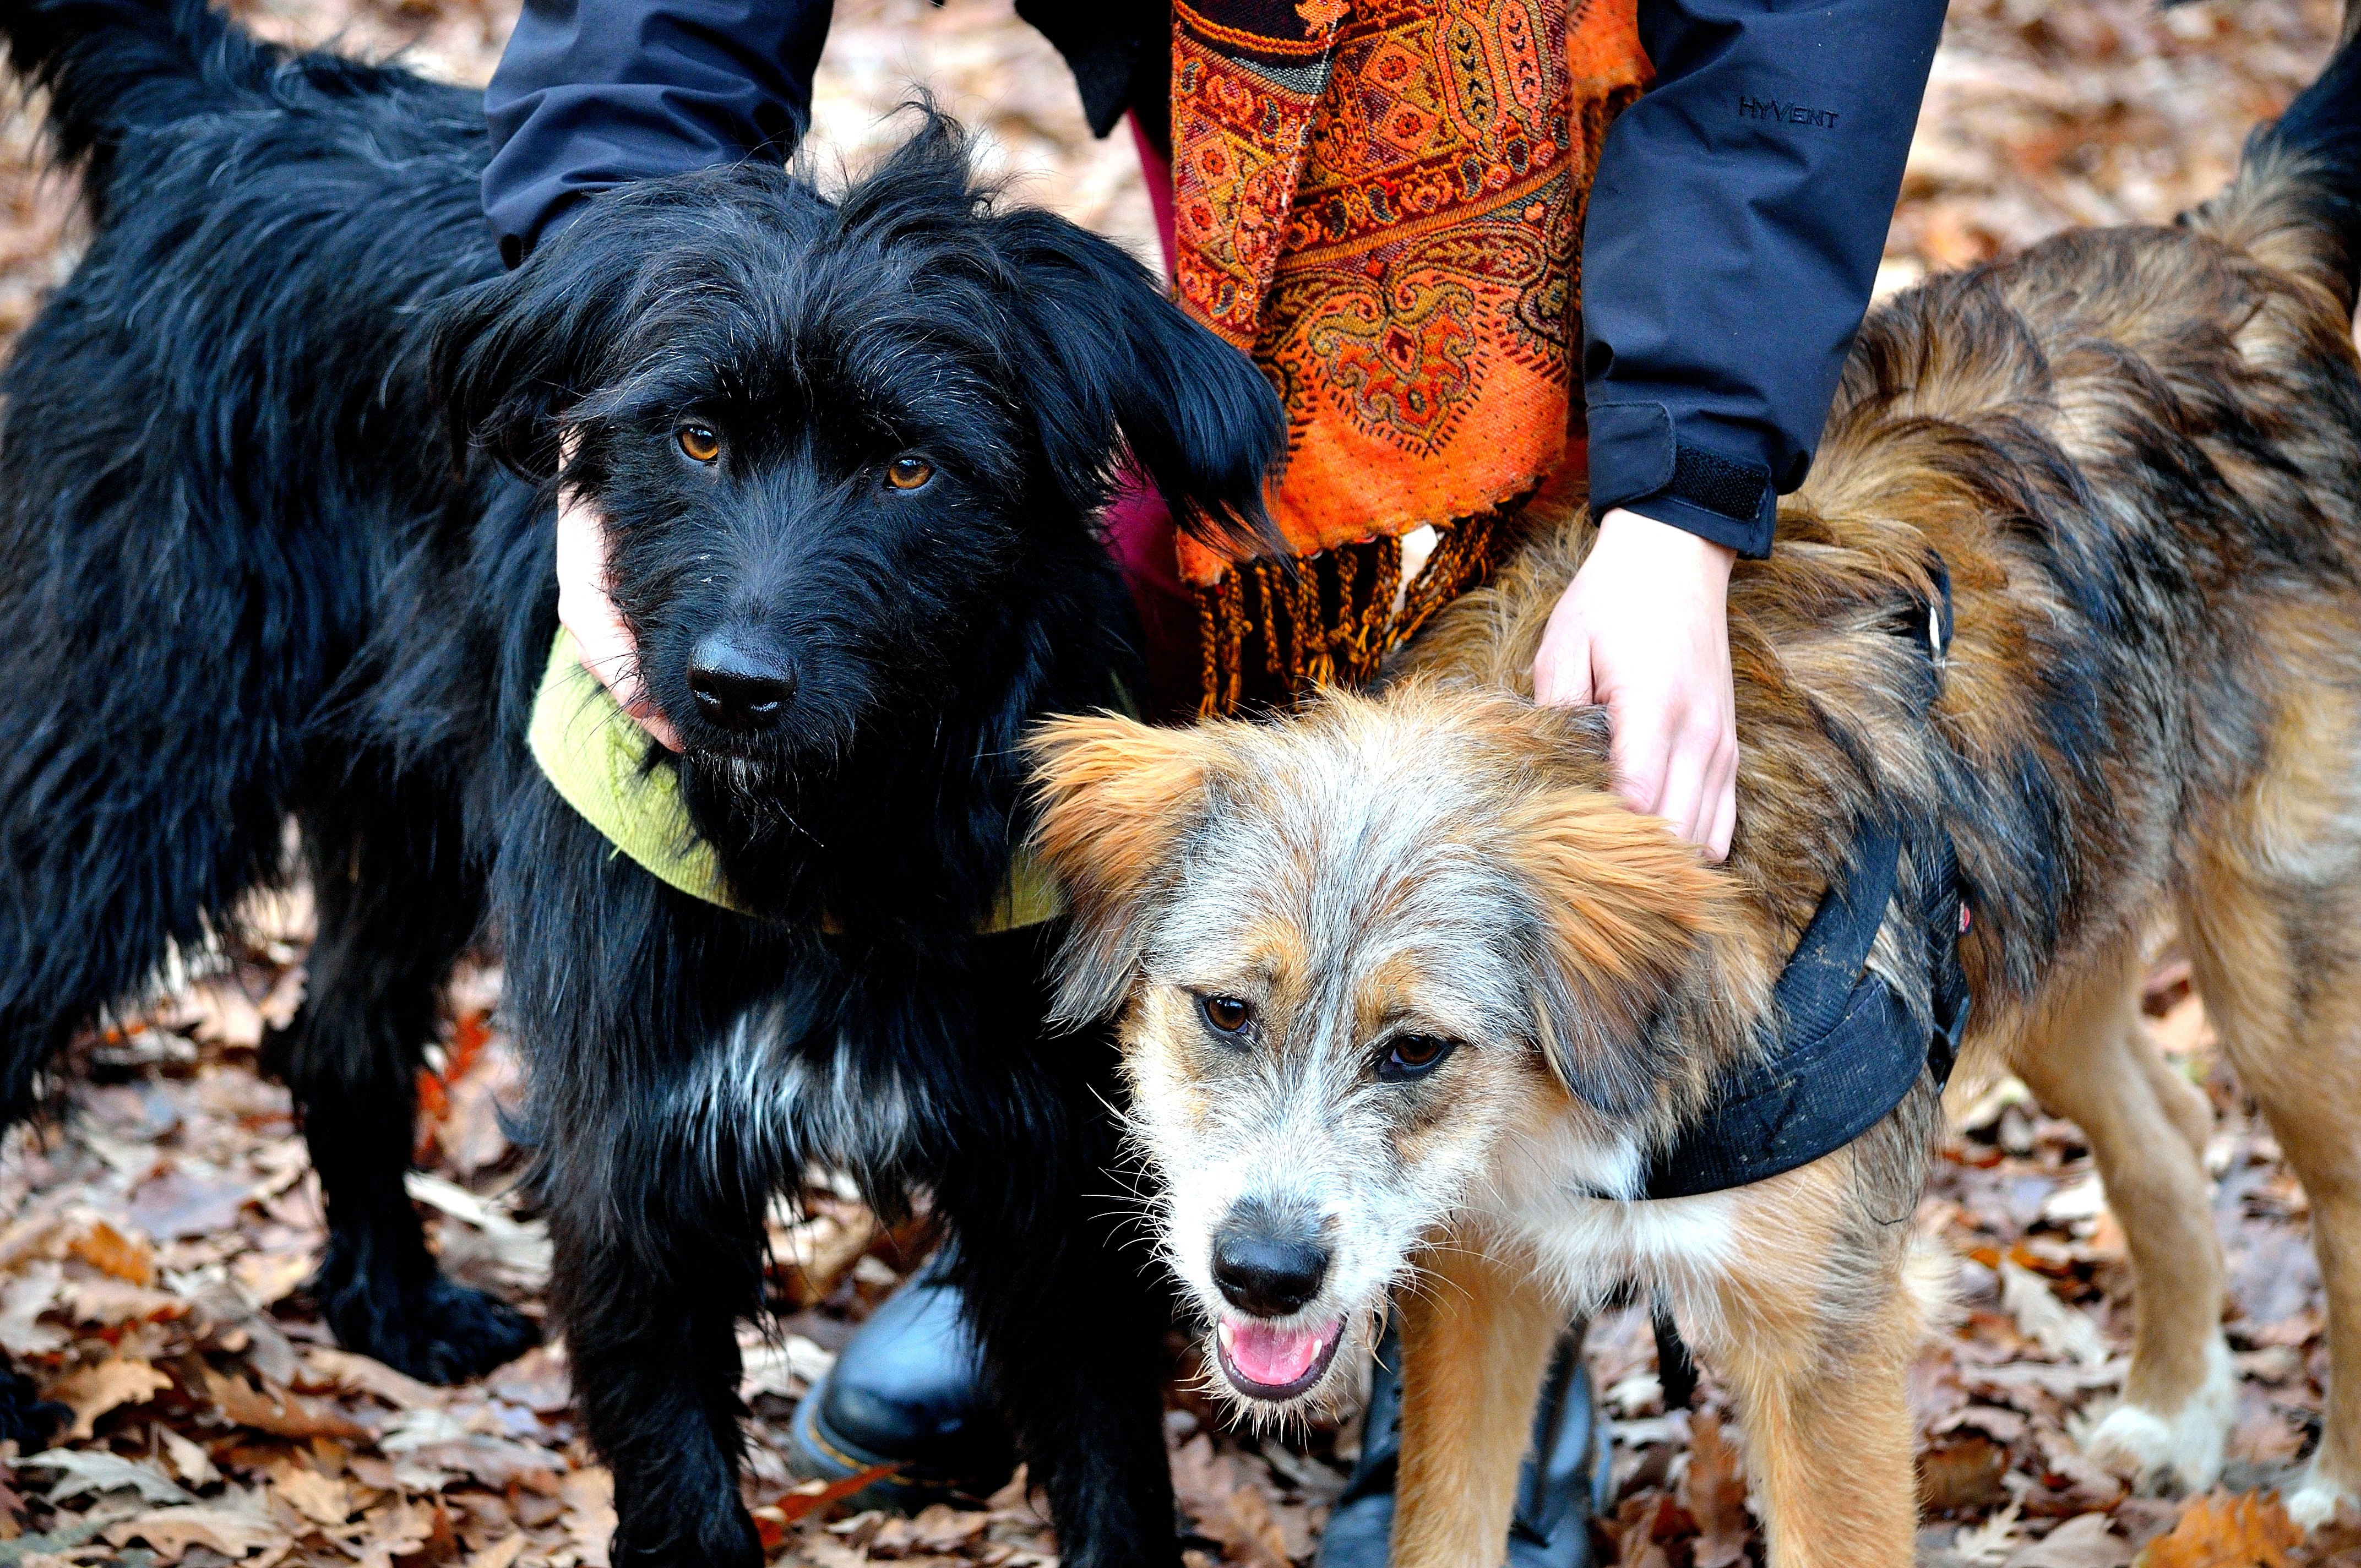
dog, pet, mammal, dogs, animals, beast, vertebrate, dog breed, animal shelter, street dog, dog like mammal